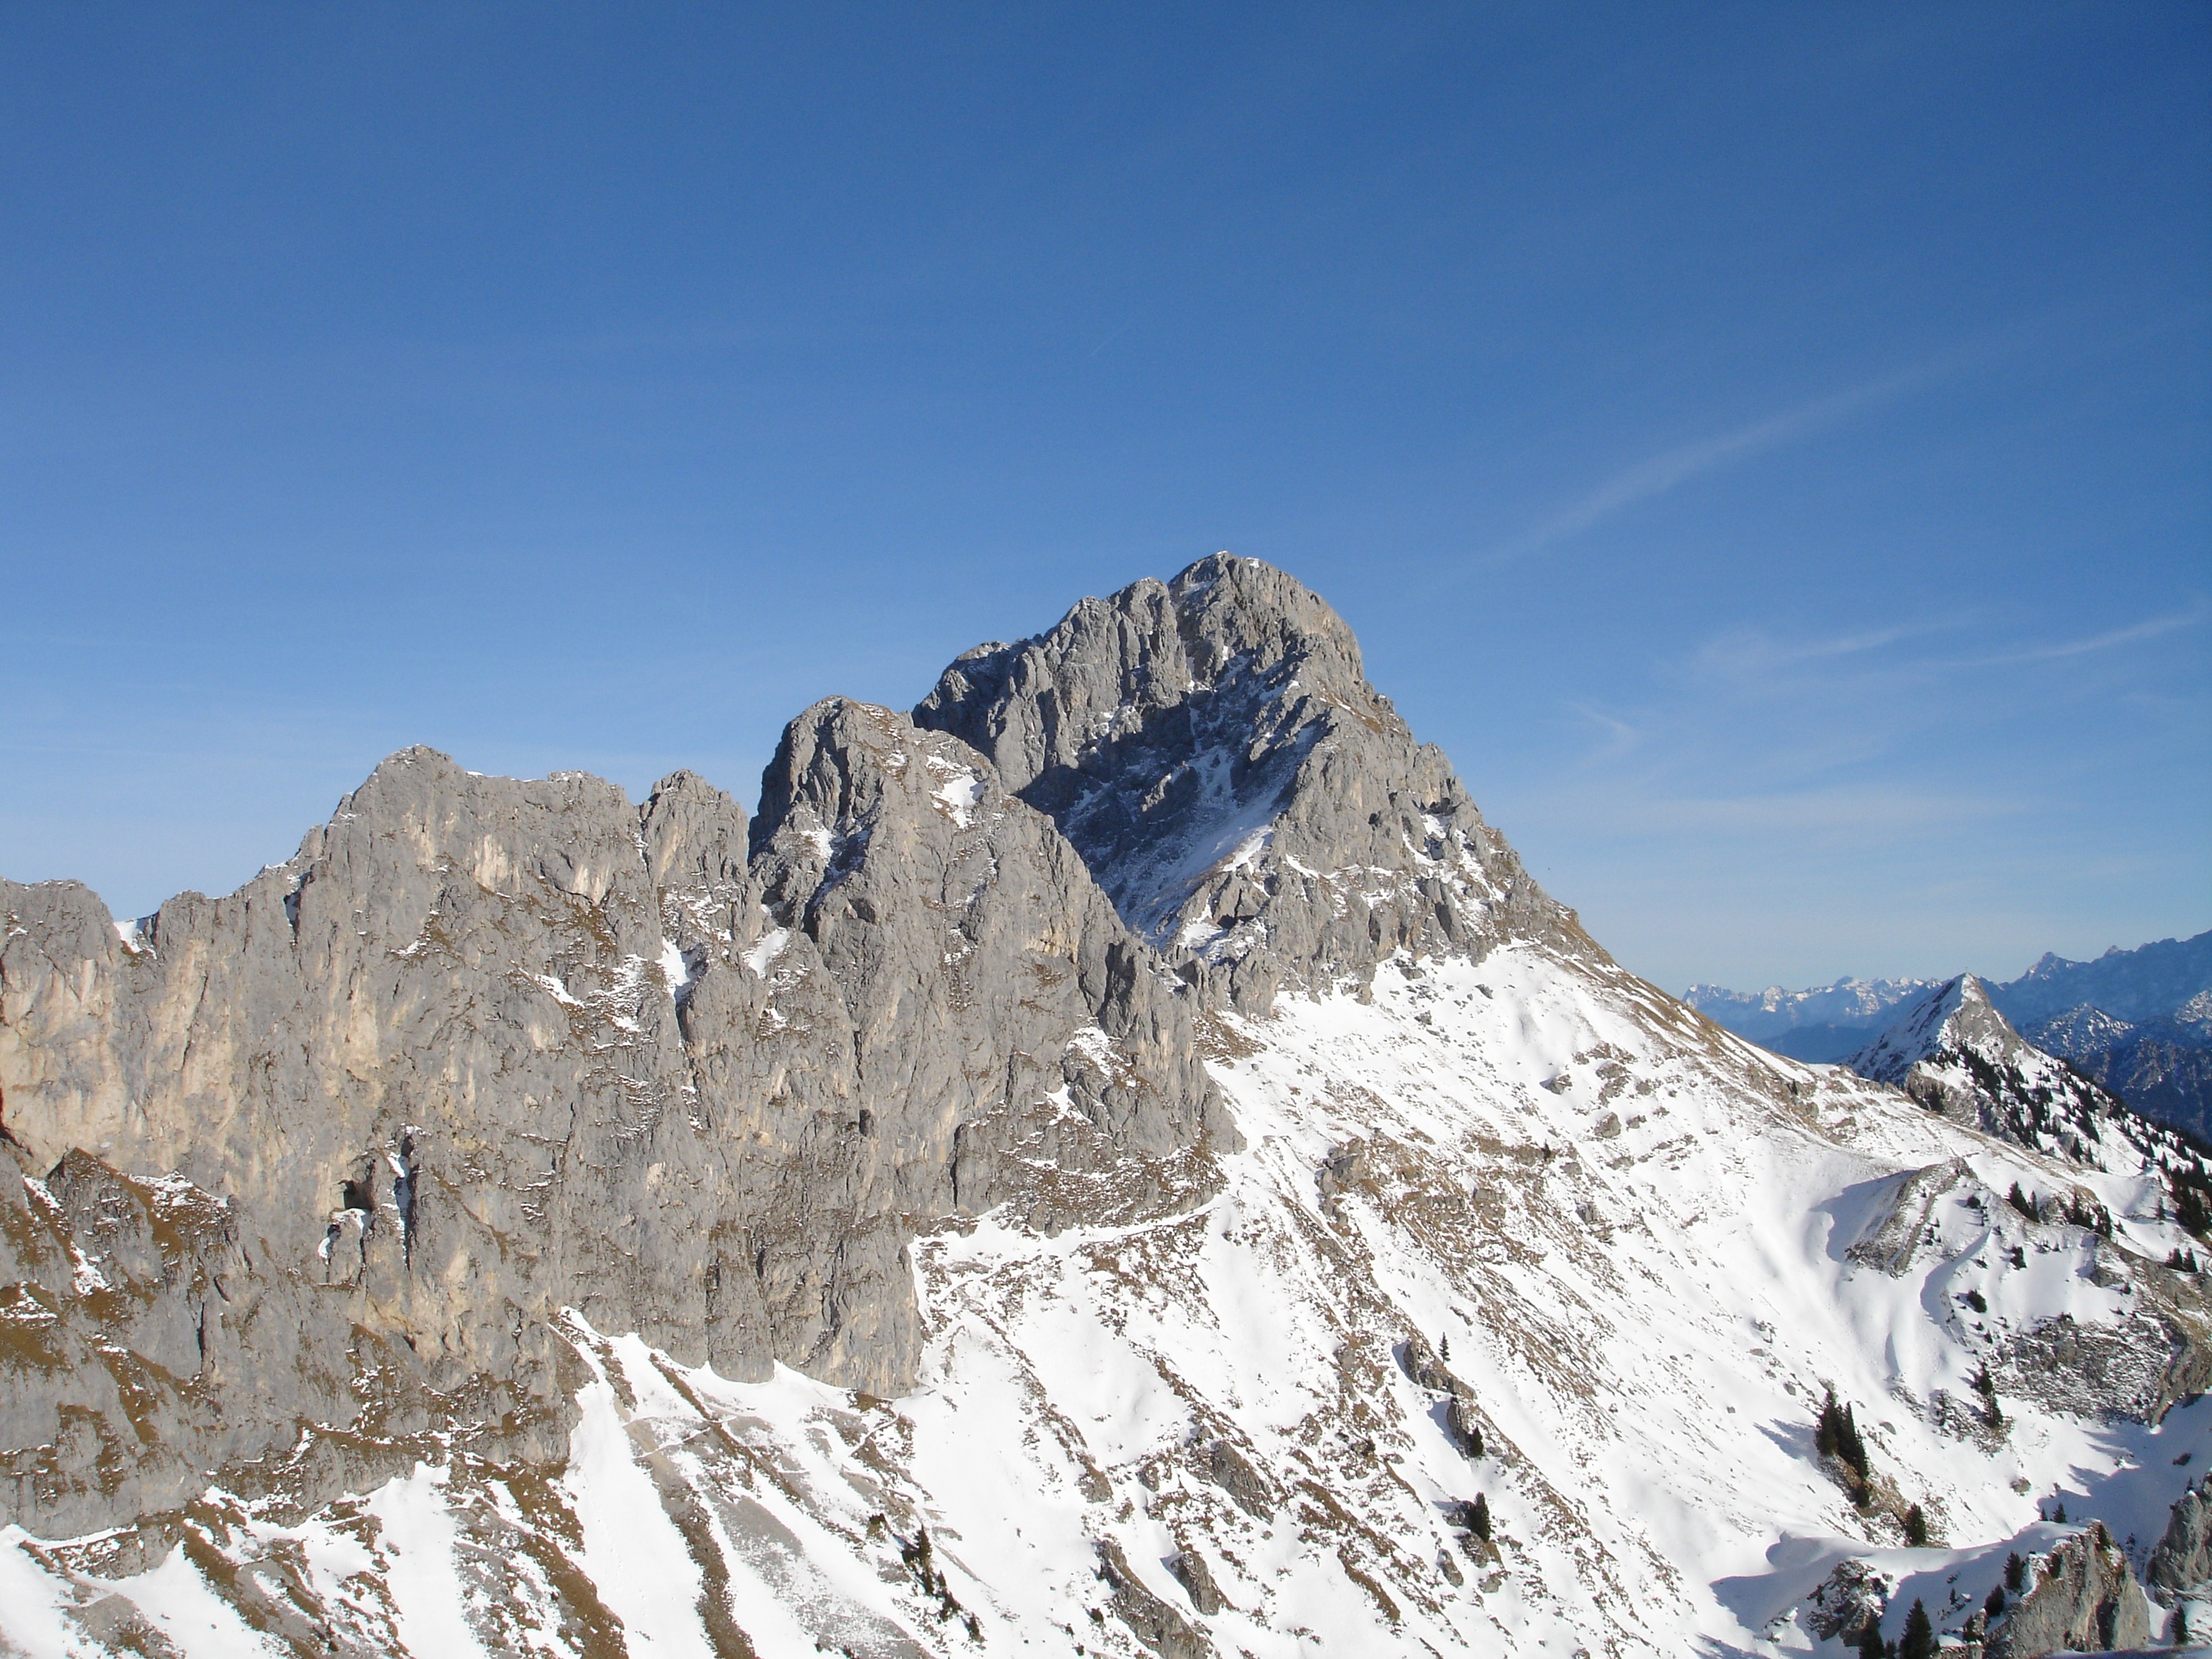
mountain, snow, winter, adventure, mountain range, alpine, ridge, summit, mountaineering, mountains, alps, plateau, cirque, piste, tyrol, landform, ski touring, mountain pass, trowel top, ski mountaineering, tannheimertal, geographical feature, mountainous landforms, geological phenomenon, k lle tip